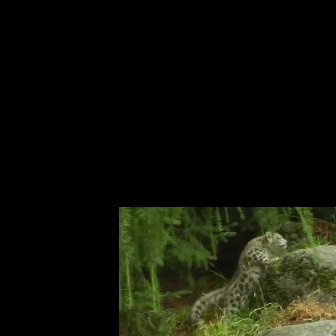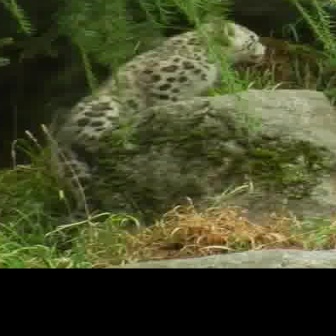
  Please identify the target specified by the bounding box [190,230,288,328] in the first image and locate it in the second image. Return the coordinates in [x_min,y_min,x_max,y_max] format.
Answer: [50,17,266,233]